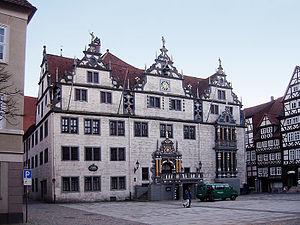
La renaissance de la Weser est une forme de style architectural de la Renaissance que l'on trouve principalement dans le bassin de la Weser, fleuve du nord-ouest de l'Allemagne, ce style étant relativement bien conservé dans les villes de la région.